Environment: real
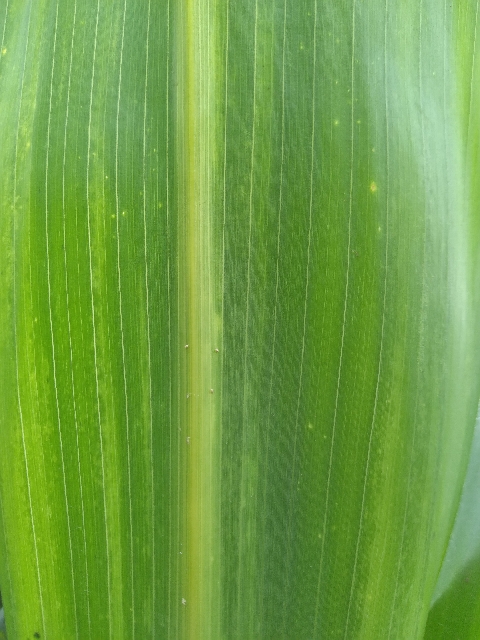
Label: lethal_necrosis